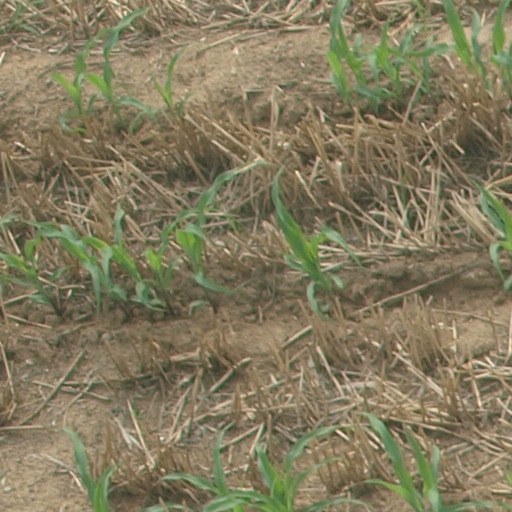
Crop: maize; corn